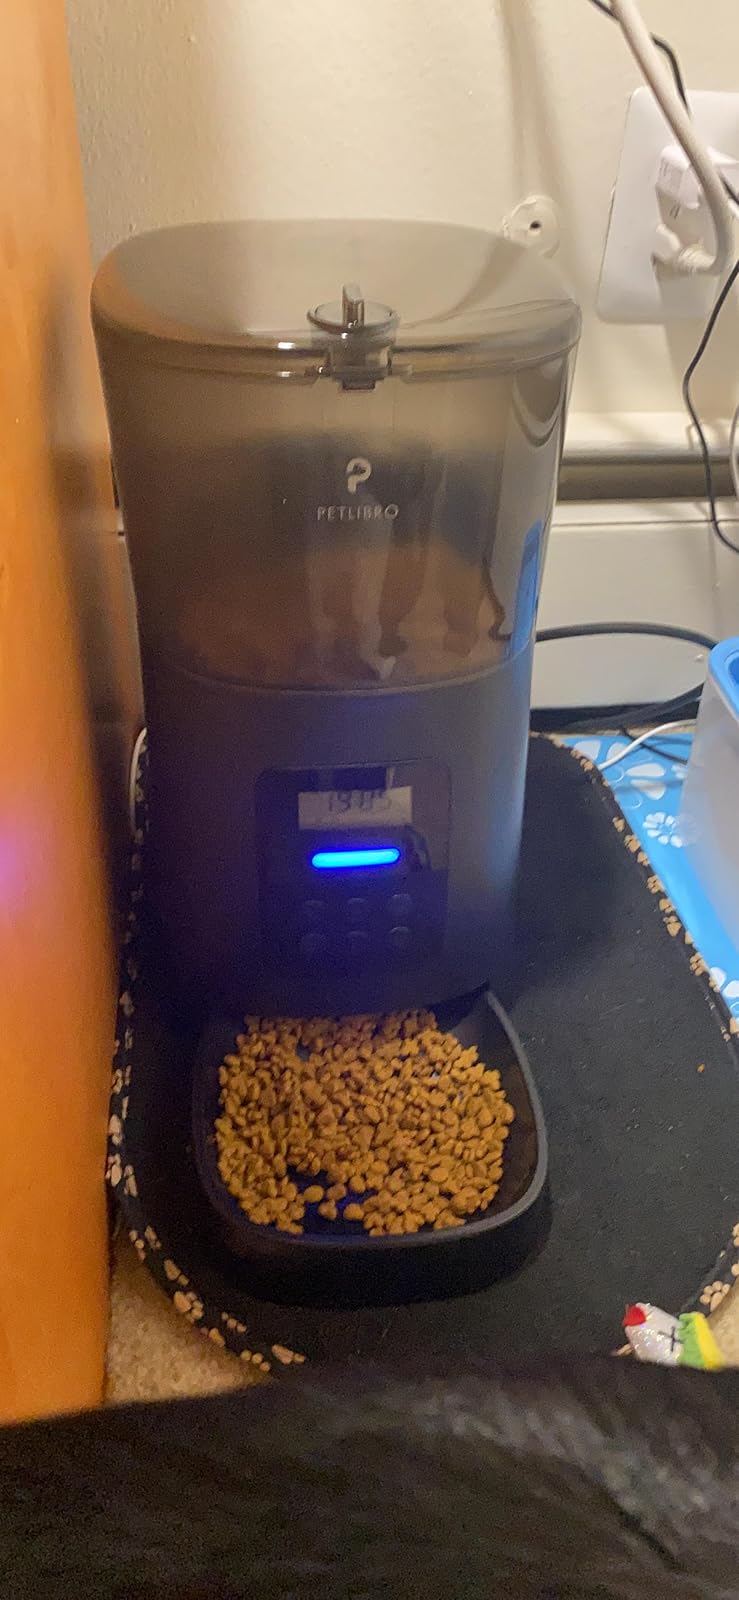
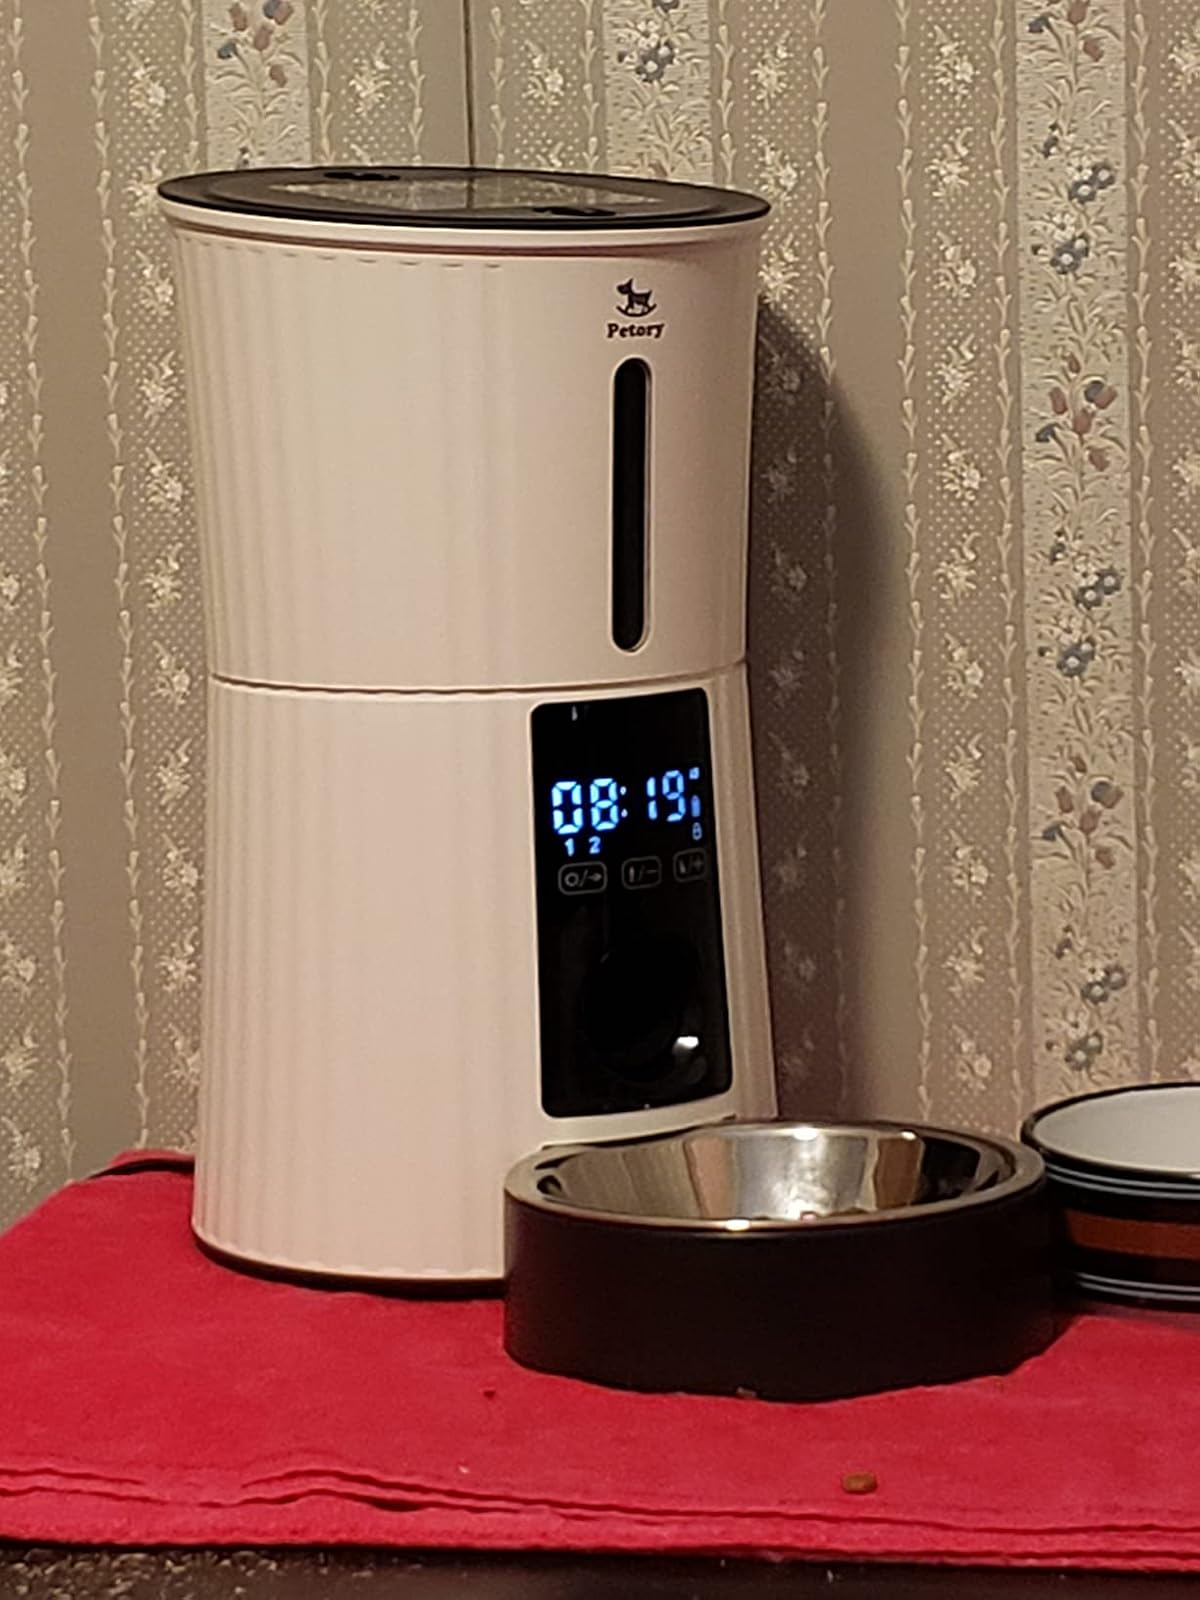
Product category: items_feeder
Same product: no